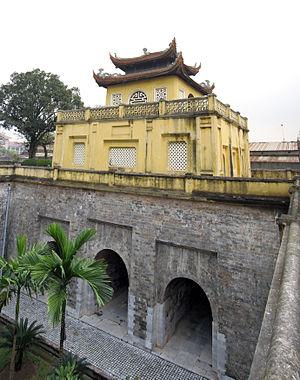
La cité impériale de Thang Long est une ancienne cité impériale située au 9 rue Hoang Dieu, dans l'arrondissement de Ba Dinh à Hanoï.